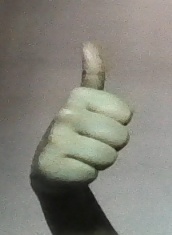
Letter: aleff